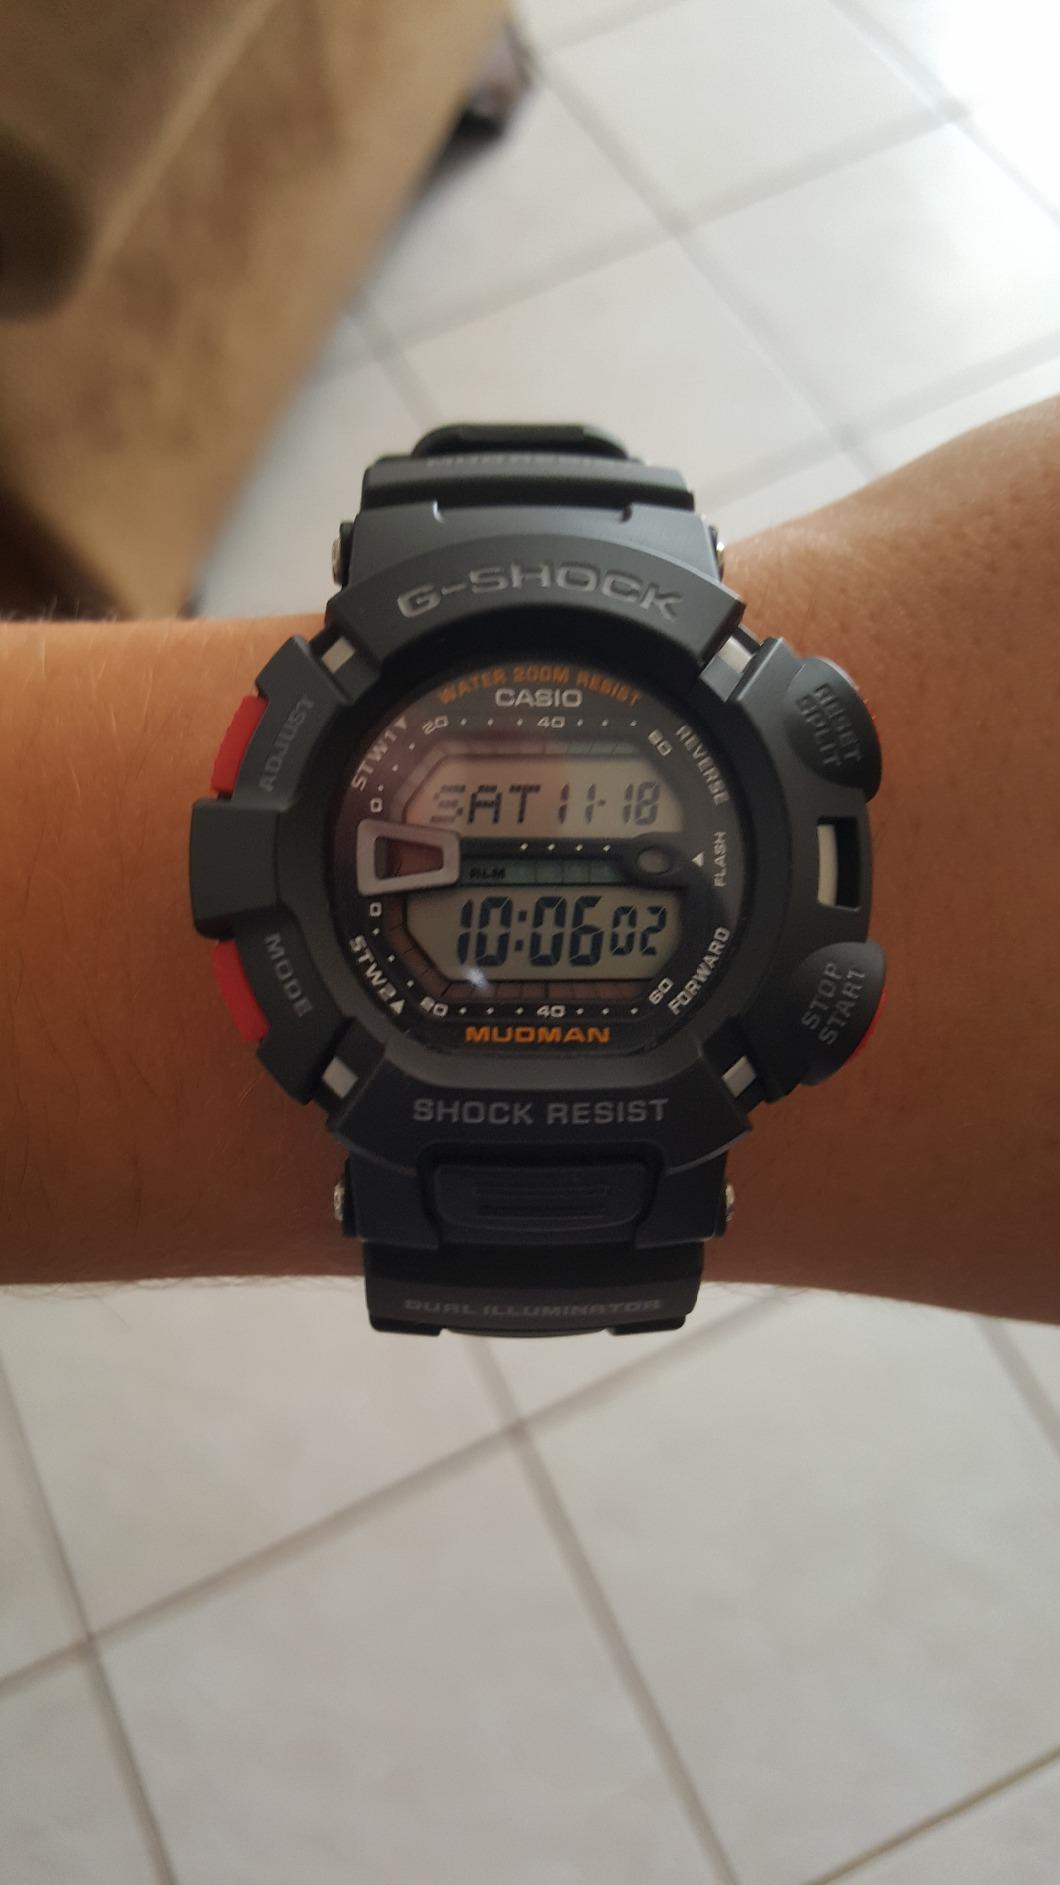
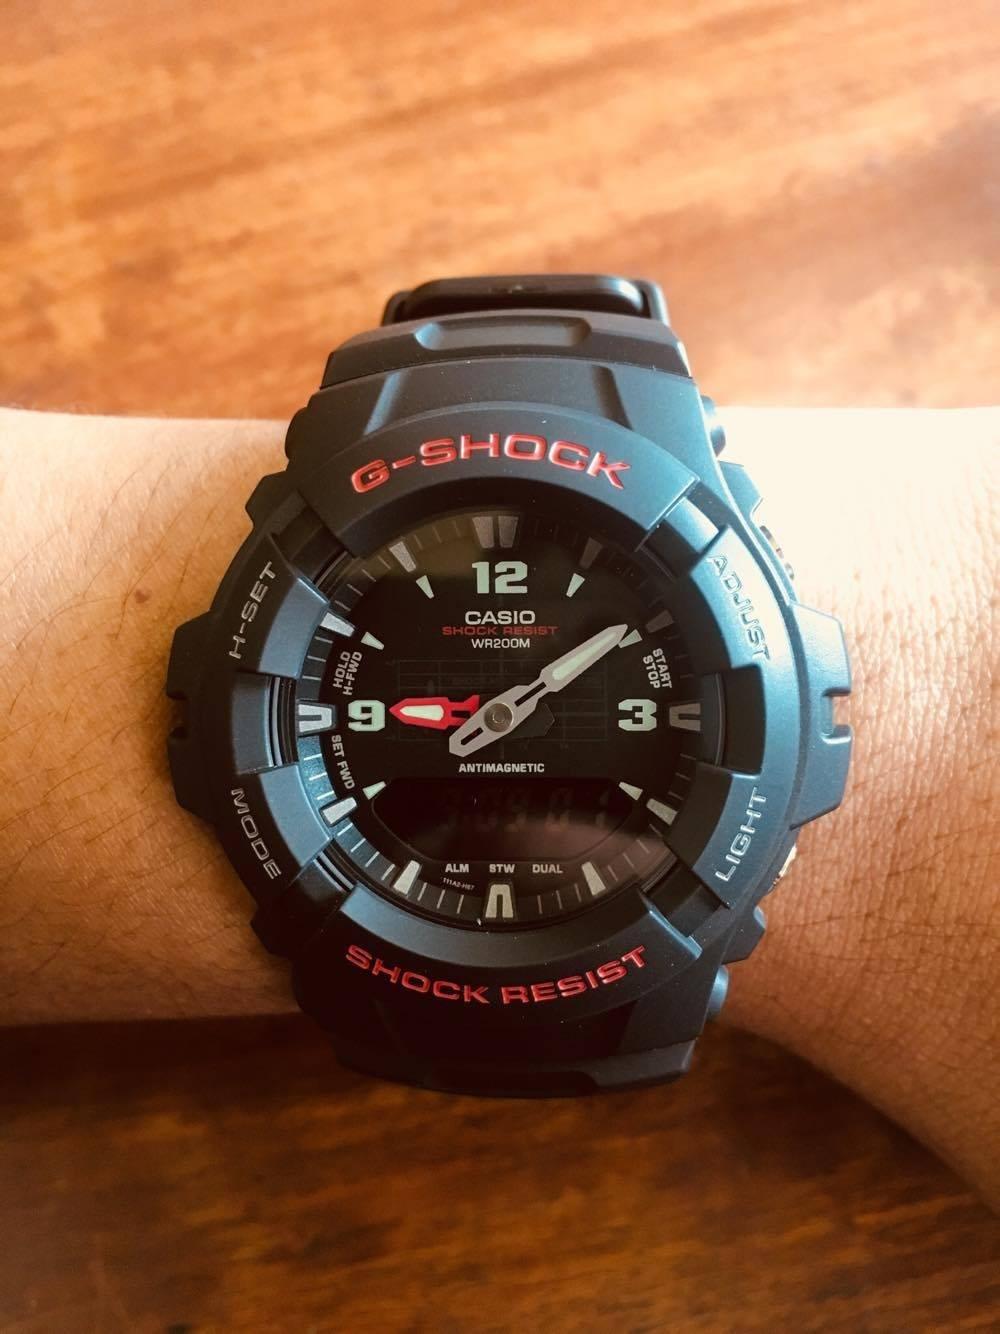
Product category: accessories_watch
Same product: no